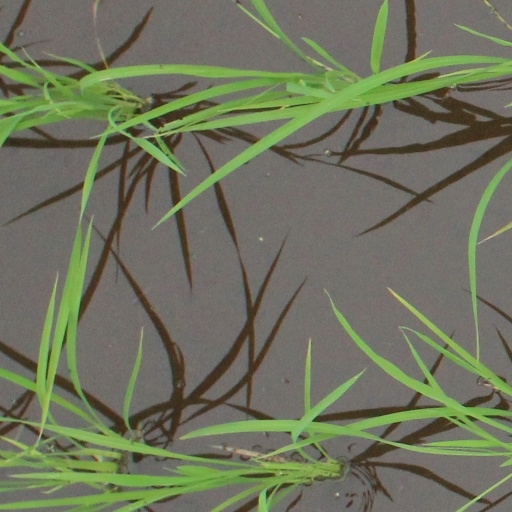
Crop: rice